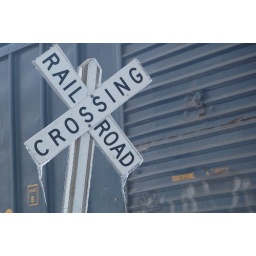
A railroad crossing sign with icecycles. Taken during an ice storm near Willard, OH.